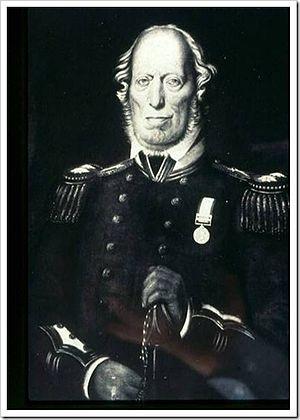
Le vice-amiral William Fitzwilliam Owen, né le 17 septembre 1774 à Manchester, Angleterre et mort le 3 novembre 1857 à Saint-Jean, Nouveau-Brunswick, est un officier de marine et explorateur britannique. Il est notamment connu pour sa reconnaissance des côtes africaines et pour ses études sur les grands lacs canadiens.